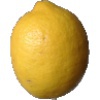
Label: Lemon 1